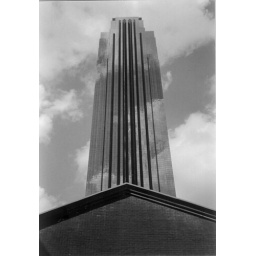
The clouds seem to merge with this building in Houston, Texas